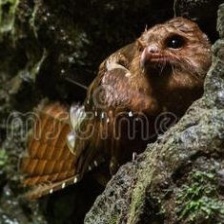
Species: OILBIRD
Scientific name: STEATORNIS CARIPENSIS